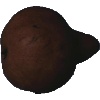
Label: Pear Kaiser 1